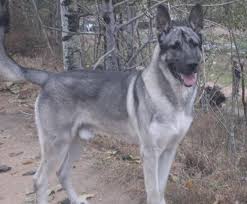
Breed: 258-n000104-Black_sable